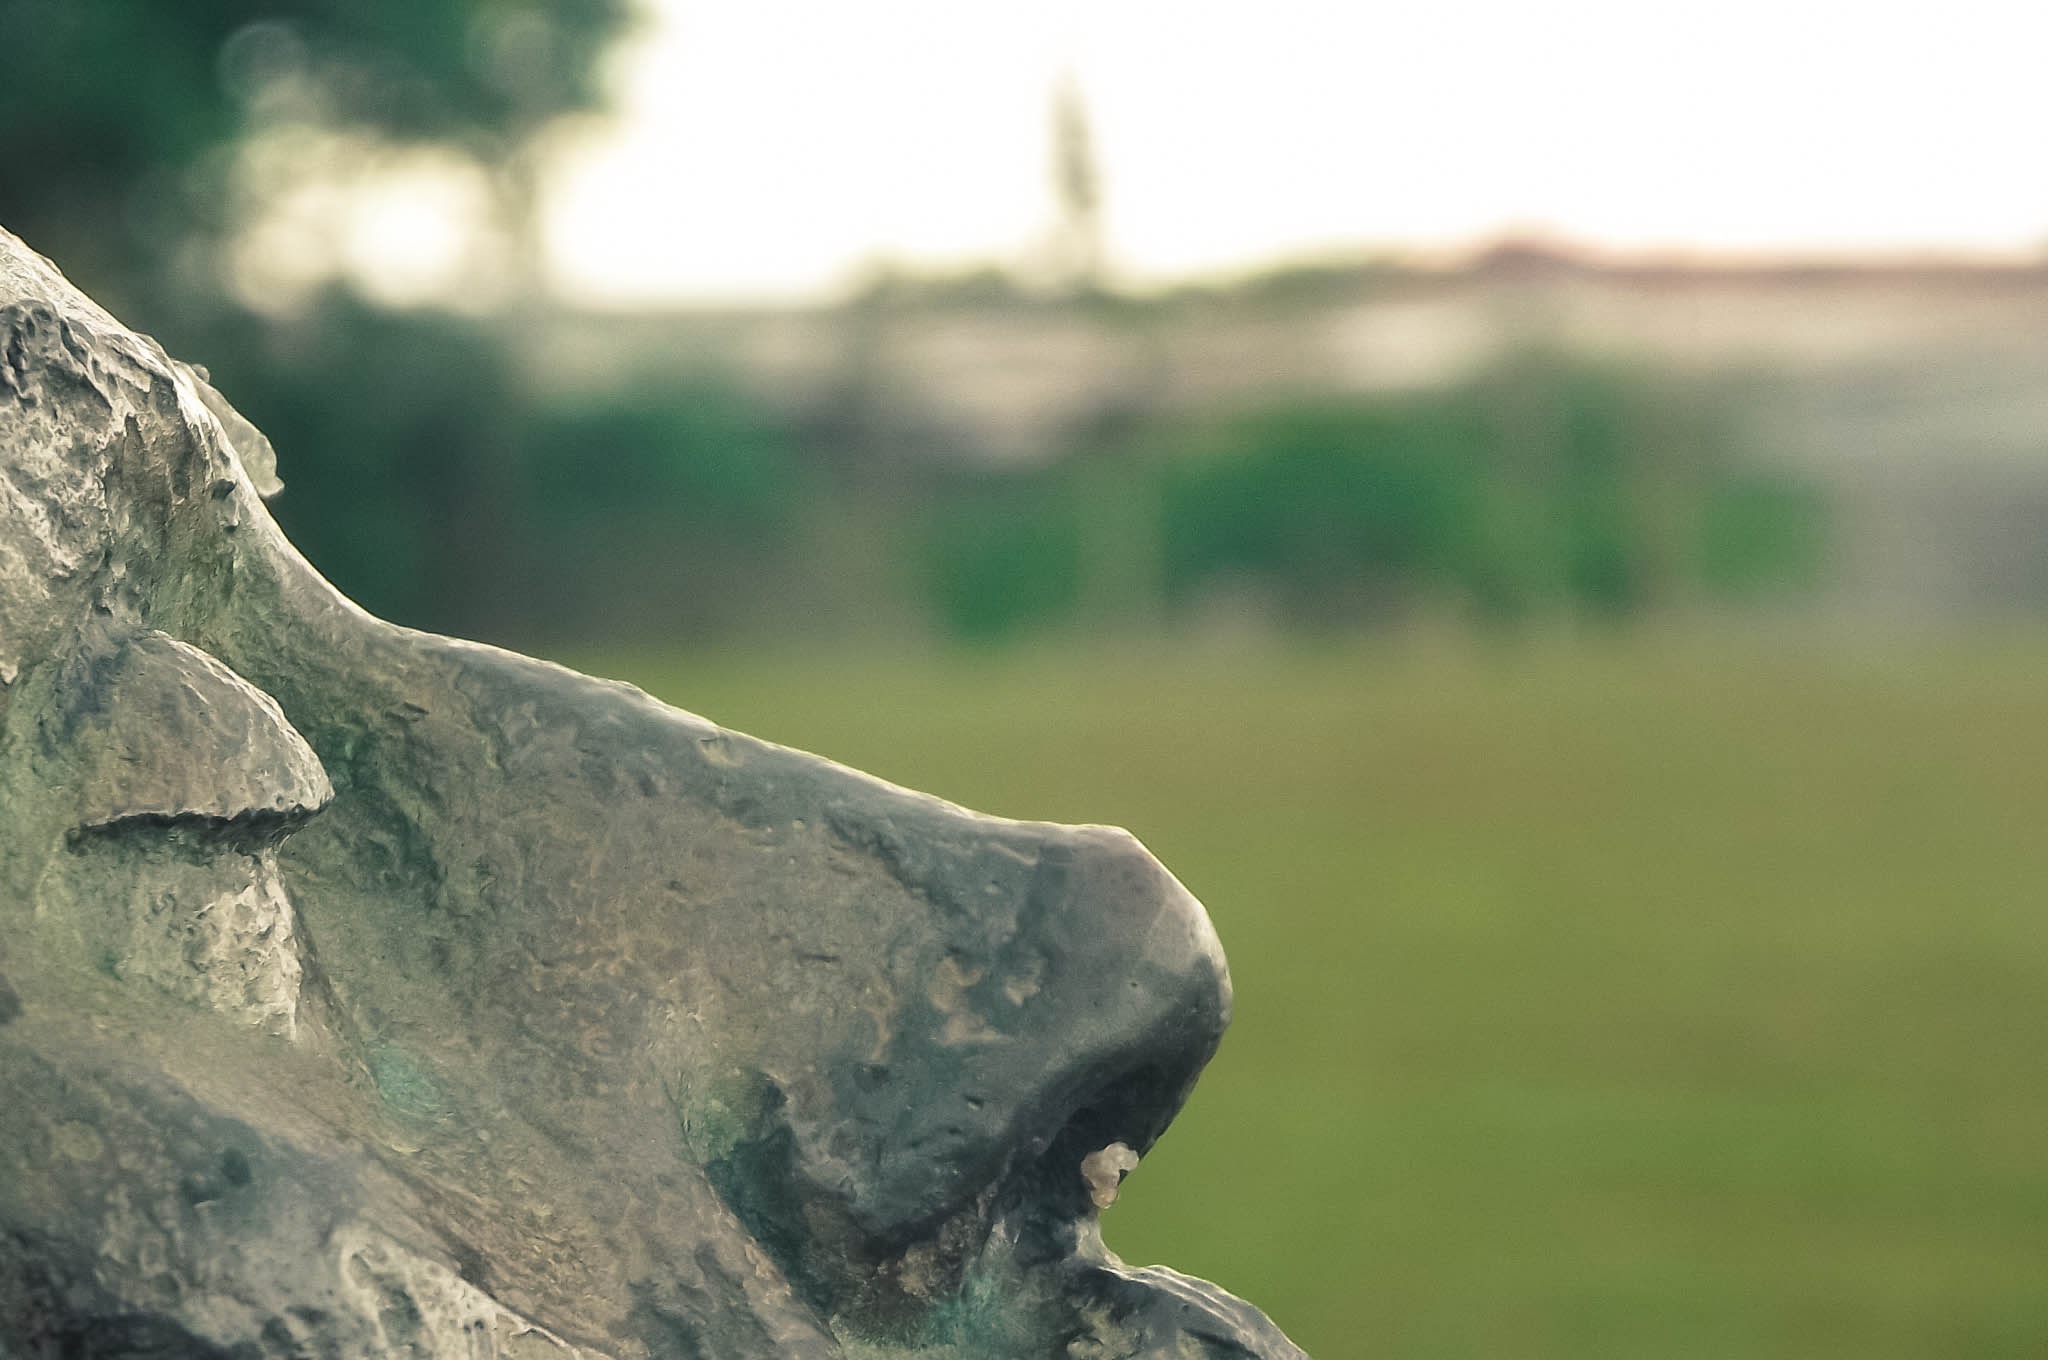
nature, grass, rock, sunlight, statue, green, terrain, brazil, sao paulo, youth park